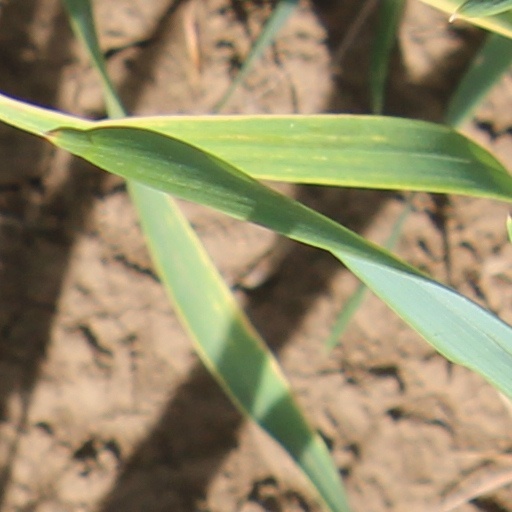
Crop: wheat